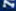
Number: 7